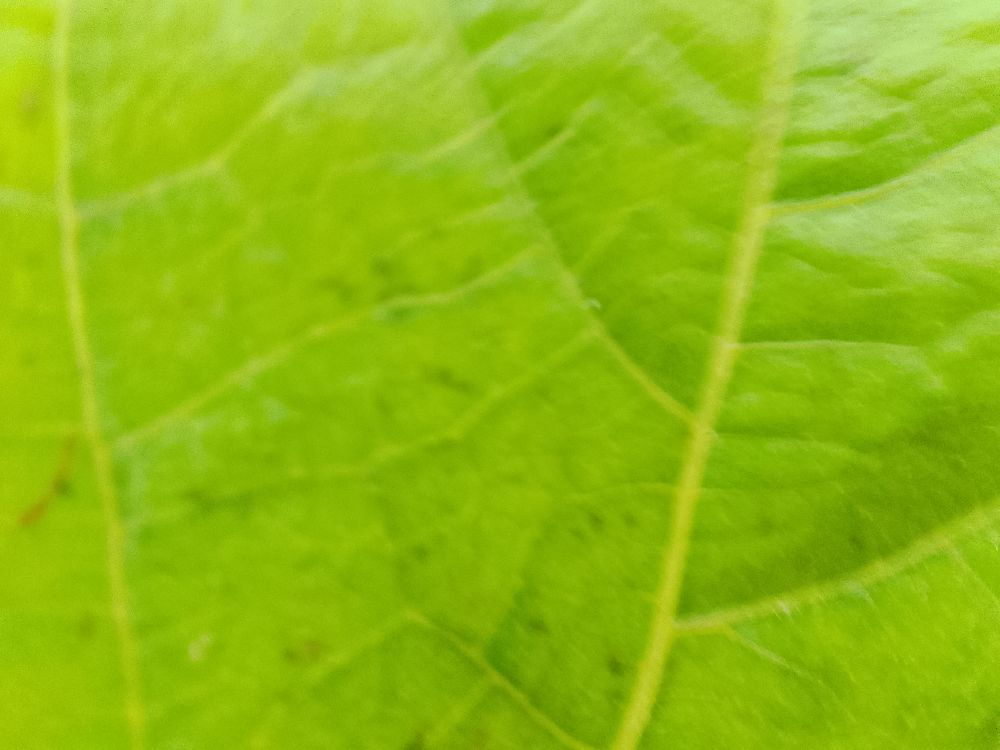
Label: healthy